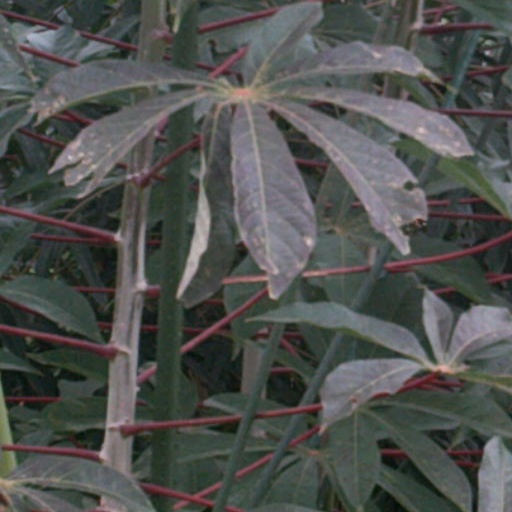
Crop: cassava